Kurds in Iraq

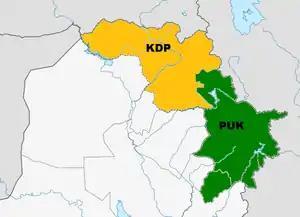
KDP and PUK-controlled areas of Kurdistan

Kurdish people have played an important role in Iraqi state-building since the United States invaded in 2003. Many Kurds seek to build an autonomous federal state in the post-Hussein era, however, a solution for Kurdish problems in Iraq was not even mentioned in the 2004 UN resolution that established Iraq's interim government.